Crystallographic defects in diamond

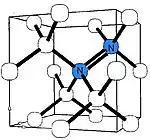
Schematic of the A center

The A center is probably the most common defect in natural diamonds. It consists of a neutral nearest-neighbor pair of nitrogen atoms substituting for the carbon atoms. The A center produces UV absorption threshold at ~4 eV (310 nm, i.e. invisible to eye) and thus causes no coloration. Diamond containing nitrogen predominantly in the A form as classed as "type IaA".